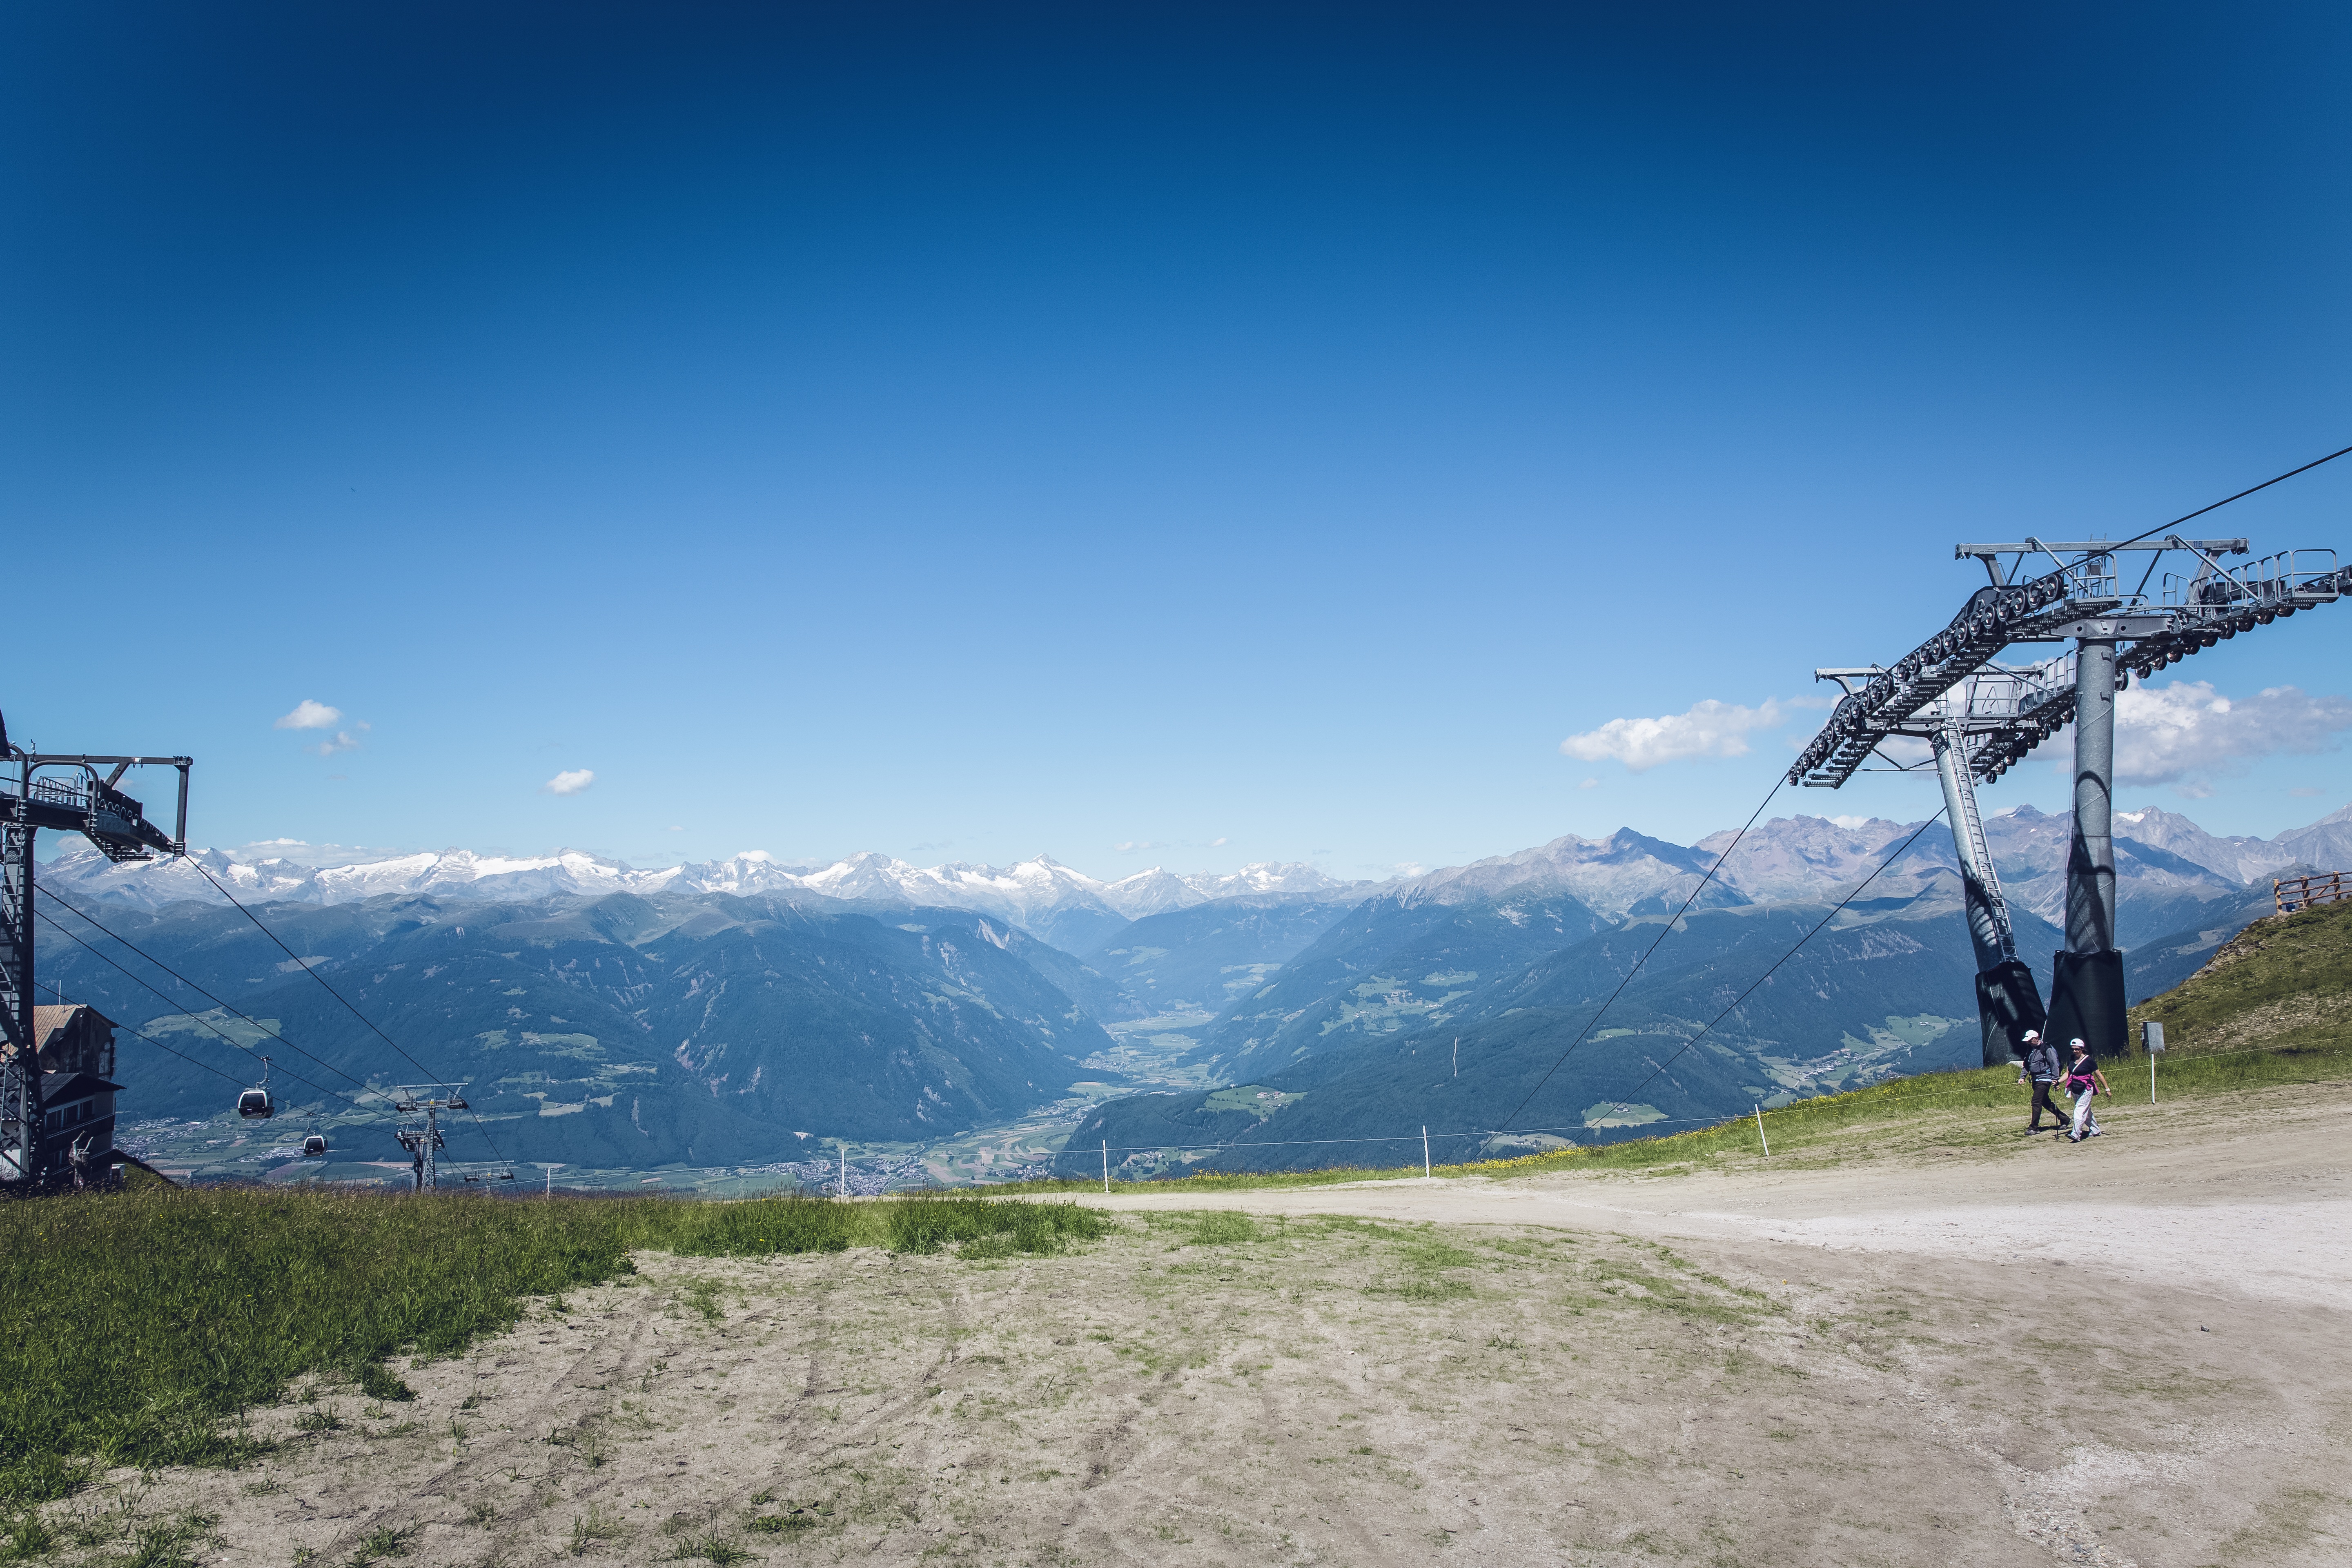
landscape, nature, mountain, meadow, mountain range, panorama, transport, alpine, extreme sport, ridge, summit, mountain bike, lift, sports, mountains, alps, ski, runway, landscapes, gondola, away, abendstimmung, freeride, south tyrol, plan de corones, atmosphere of earth, mountainous landforms, cycle sport